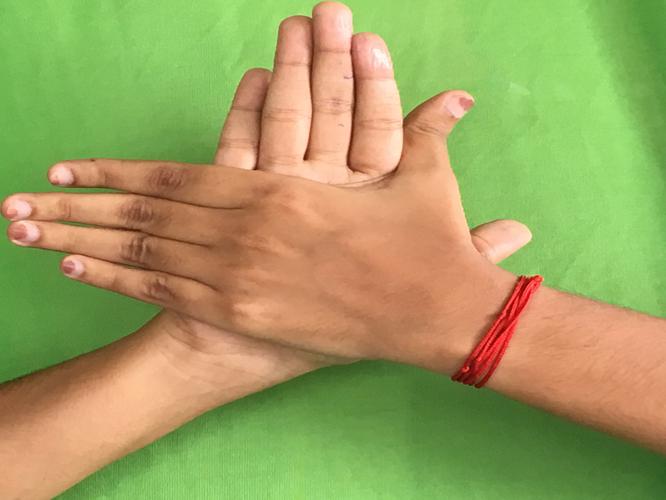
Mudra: Chakra
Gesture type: double_hand